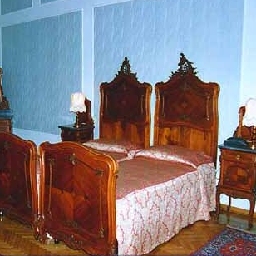
Room type: bedroom